Catalogue of Women

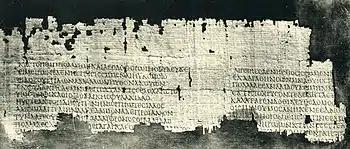
Portions of the Catalogue of Suitors ( "Cat". frr. 199–200 = P.Berol. inv. 9739 col. iv–v, second century AD)

The final book was different in that it apparently left behind the genealogical structure of the first four books. Book five opened with a nearly 200-line catalogue of the suitors of Helen, similar in style to the Catalogue of Ships in "Iliad" book 2. Although it is likely that the entire catalogue included twenty-five to thirty suitors, only twelve are attested by name. From Argos Amphilochus and Alcmaeon, the sons of Amphiaraus, attempted to win Helen, but were perhaps never able to join in the contest because of their punishment for the matricide of Eriphyle. Ever shrewd, Odysseus did not give gifts but simply sent envoys to Castor and Polydeuces, because he knew that Menelaus would ultimately prevail. Thoas was not so wise and gave many sheep and cows in the hope of winning Helen. From Phylace, many gifts were given by Podarces and Protesilaus, who were cousins in the "Catalogue", not brothers as in the Catalogue of Ships. Athenian Menestheus gave many gold cauldrons and tripods, confident that he was the wealthiest of all the heroes. Ajax wooed Helen from Salamis, promising to pillage the surrounding lands and give their possession as part of his gift. Idomeneus made the long journey from Crete himself, aware of Helen's beauty only from secondhand accounts.